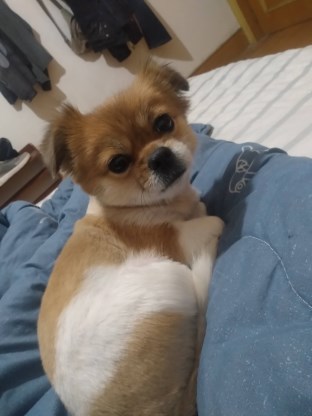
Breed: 3336-n000121-chinese_rural_dog